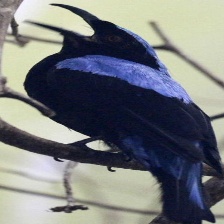
Species: FAIRY BLUEBIRD
Scientific name: IRENA